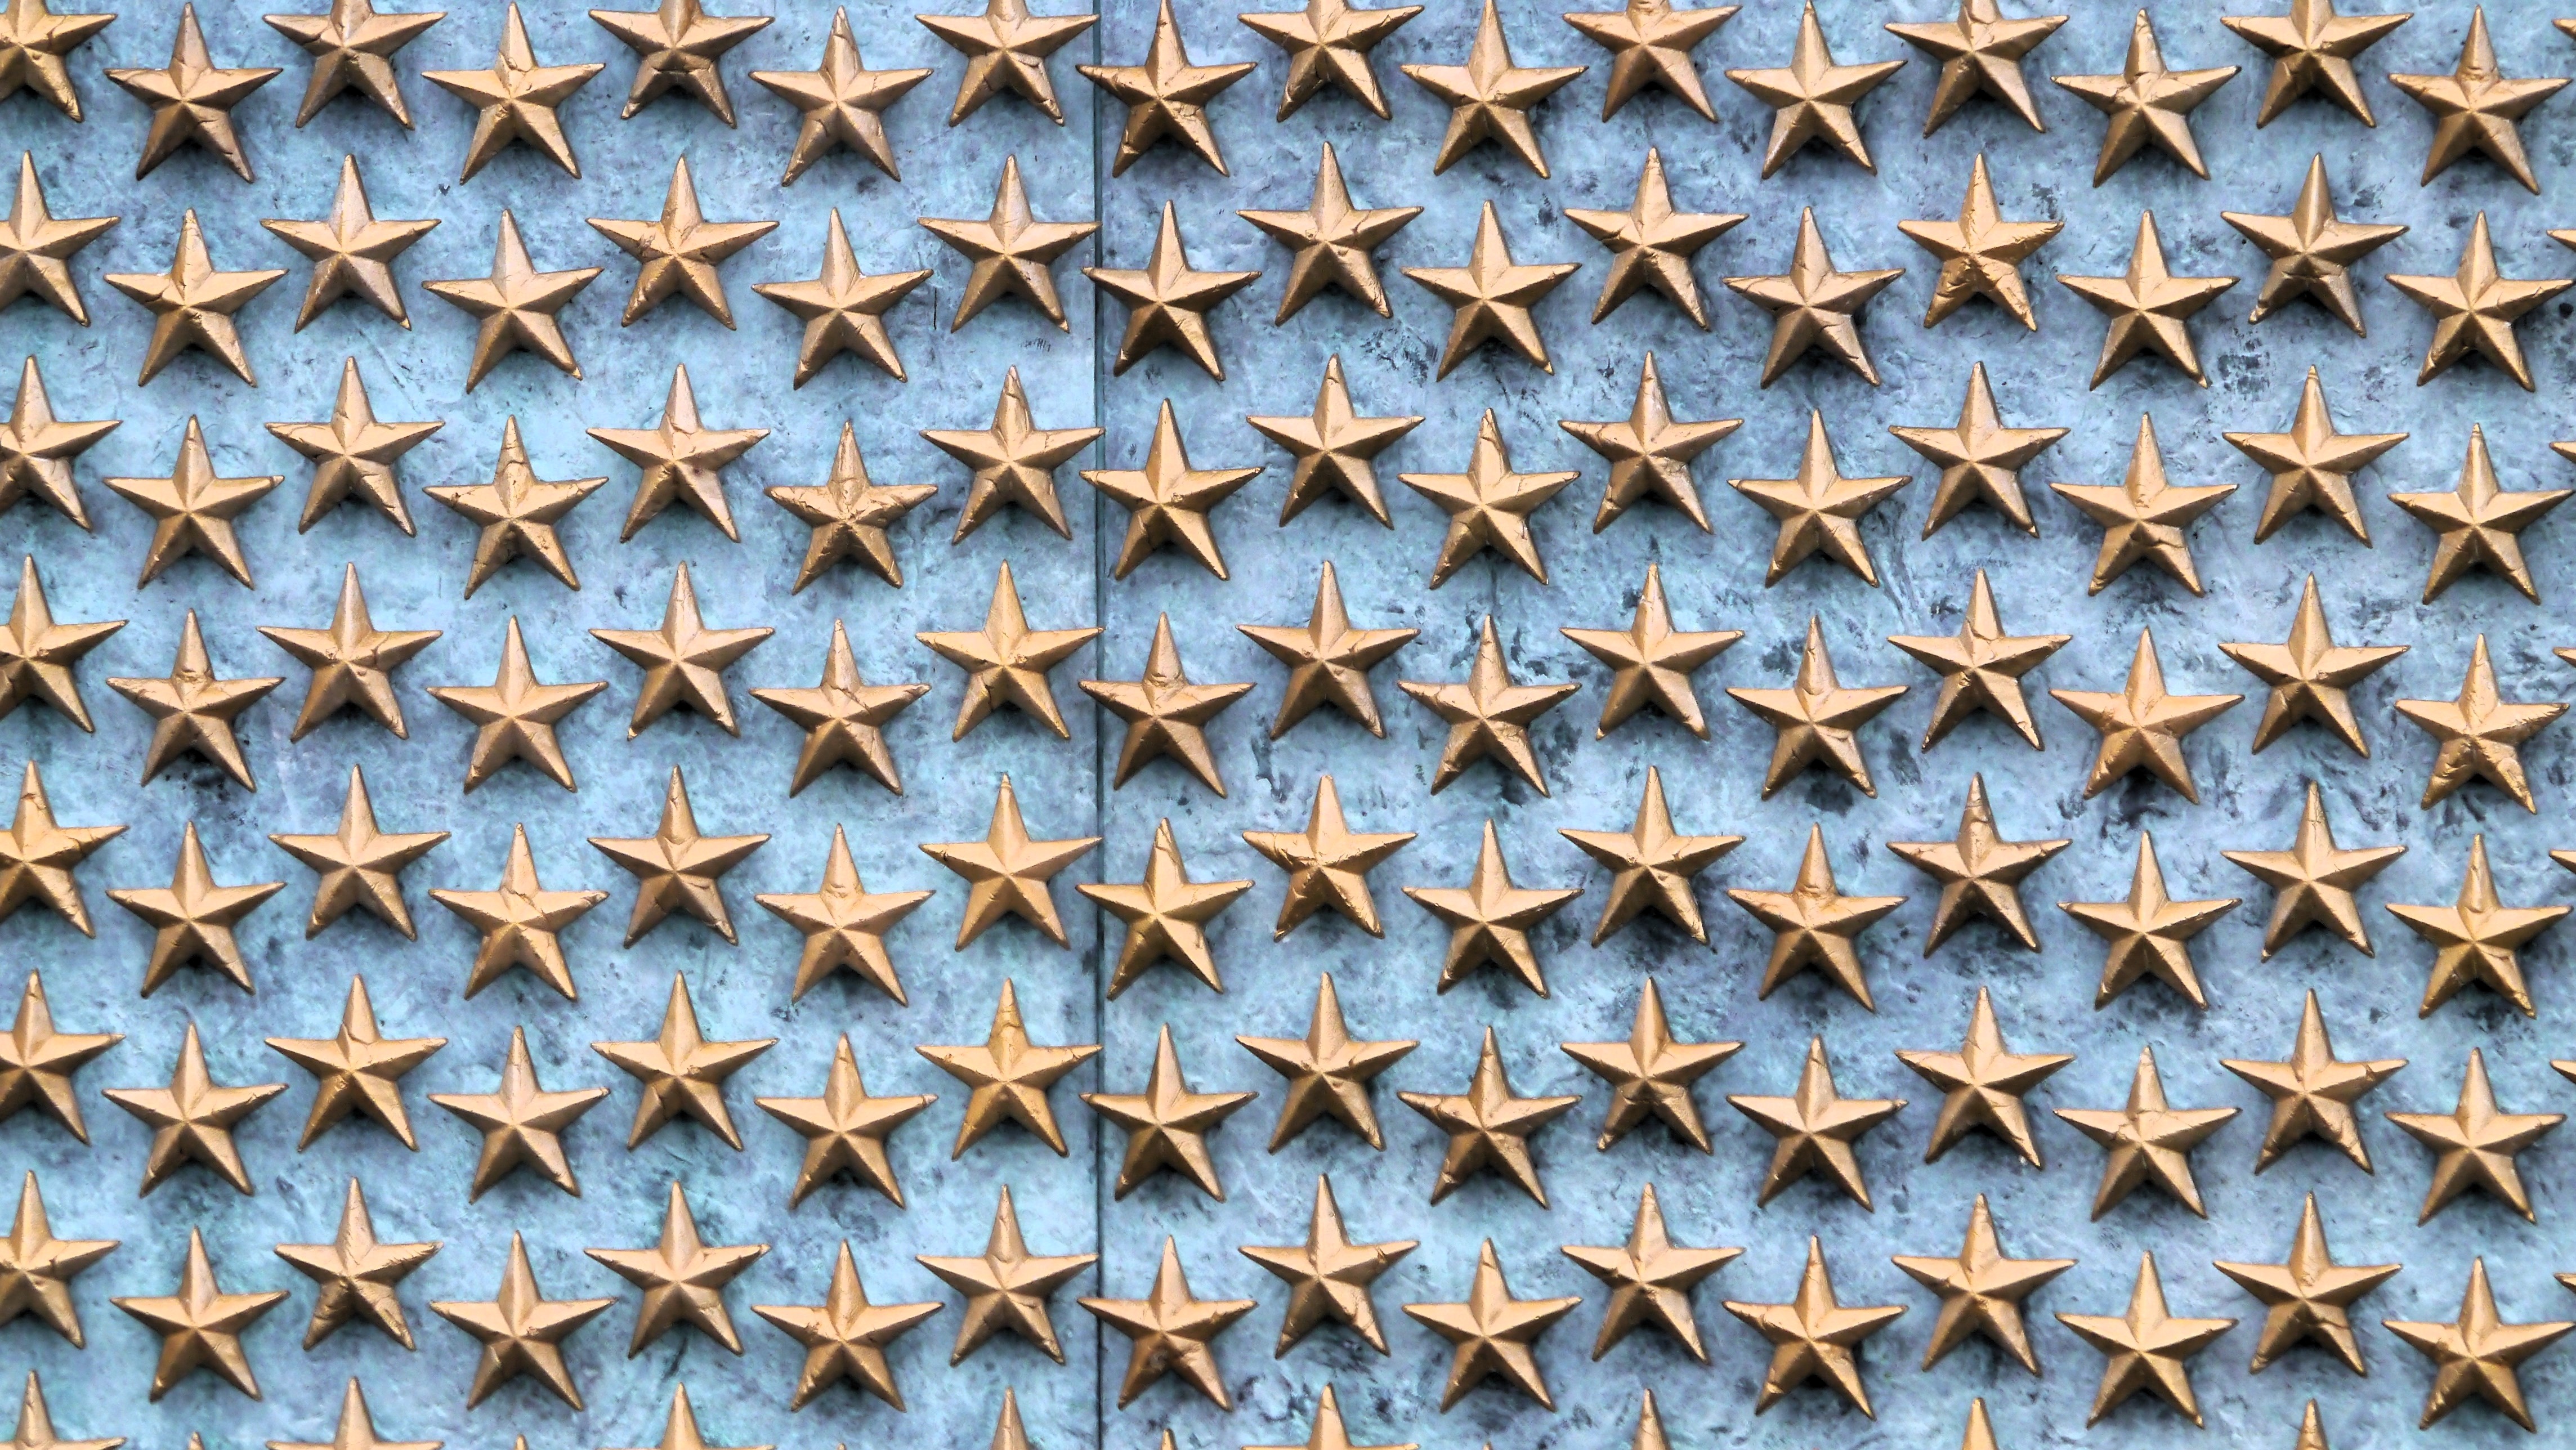
washington, district columbia, memorial, blue, terrestrial plant, line, symmetry, electric blue, landscape, pattern, automotive tire, groundcover, metal, urban design, art, event, grass, field, conifer, font, automotive wheel system, pole